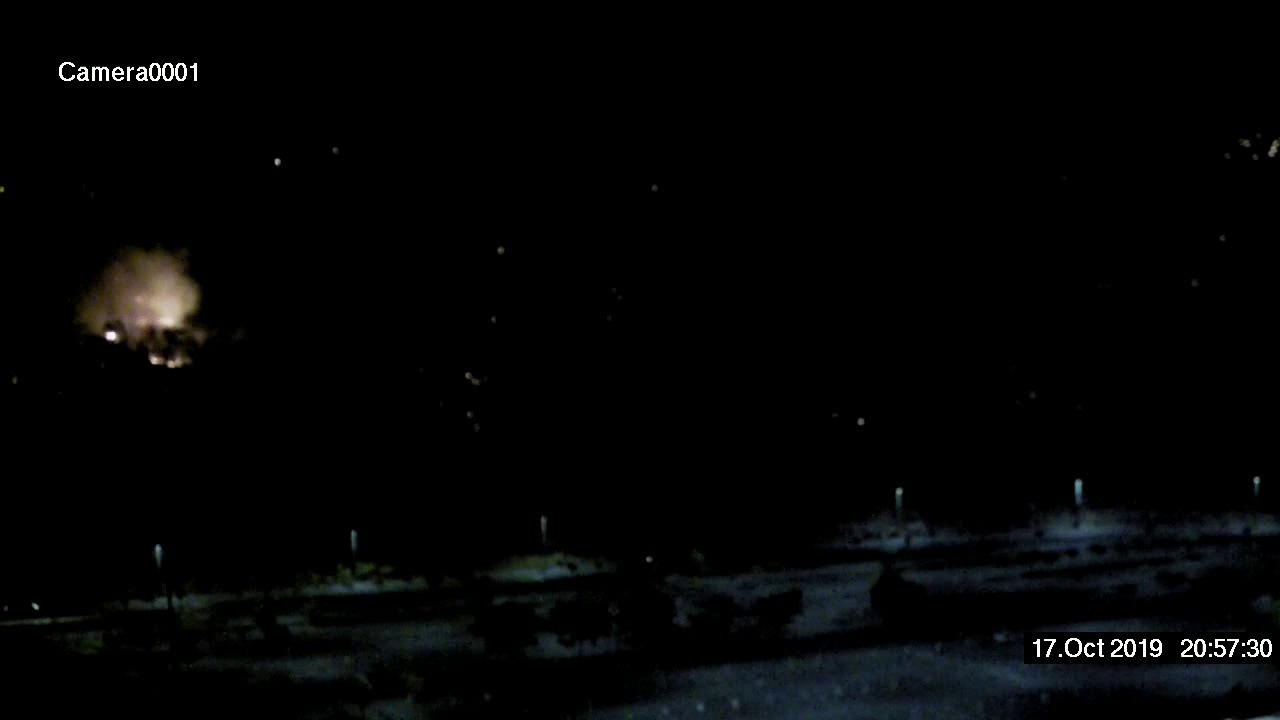
Fire: no
Smoke: yes